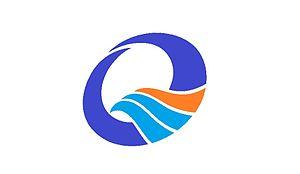
Minamiōsumi est un bourg du district de Kimotsuki, dans la préfecture de Kagoshima, au Japon.